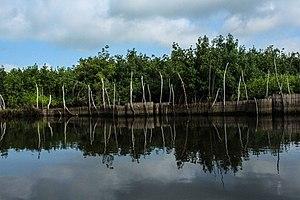
Barrage pour piéger les poissons proche de Kpèco dans l'ACCB-Bouche du Roy
Le xha est une technique de pêche traditionnelle pratiquée au Bénin, notamment sur la rive sud lac Ahémé, le lac Nokoué et la lagune de Porto-Novo. Elle est officiellement interdite depuis 2014.